Pomodoro di Pachino

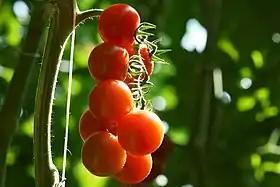
"Pomodori di Pachino"

Pomodoro di Pachino is a protected geographical indication (PGI) for tomatoes from the southeast coast of Sicily, Italy, granted by the EU since 2003.